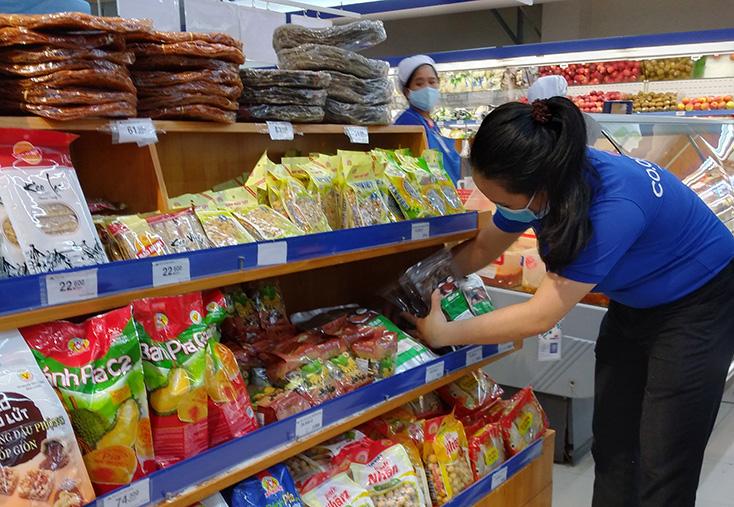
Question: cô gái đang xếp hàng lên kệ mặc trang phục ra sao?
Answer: áo xanh dương và quần dài đen